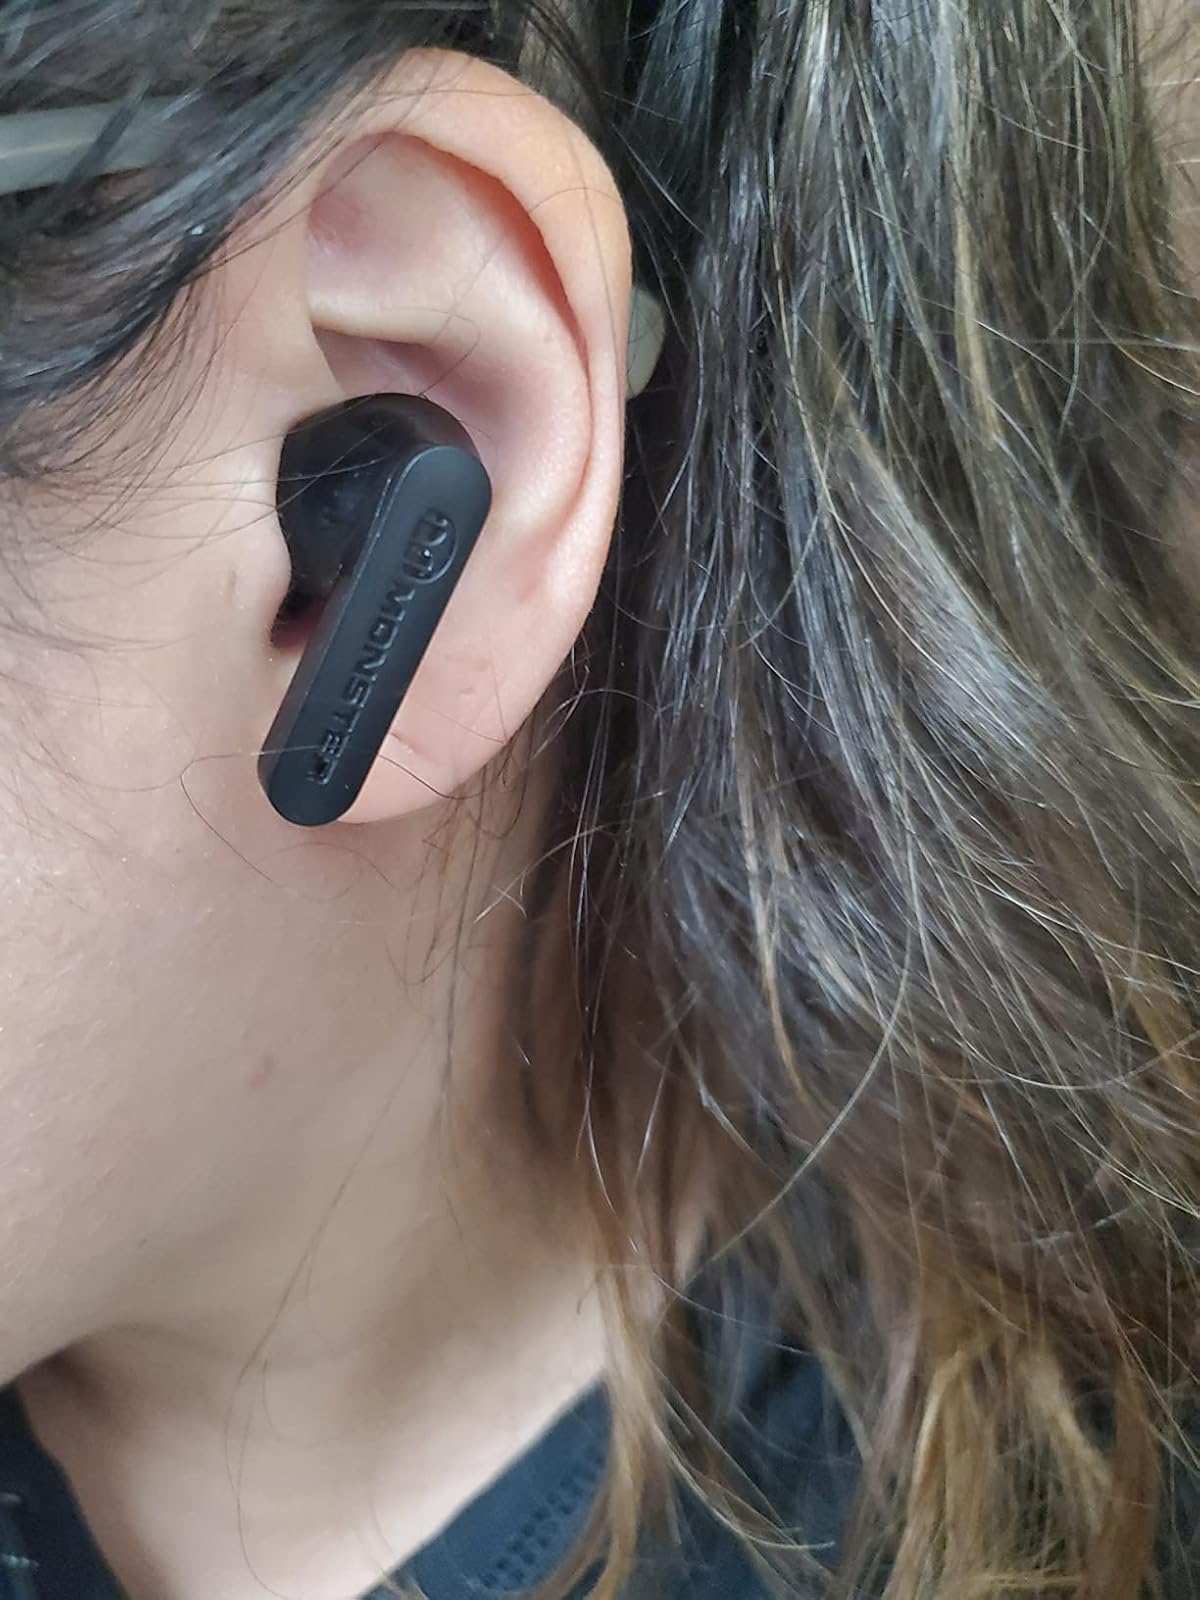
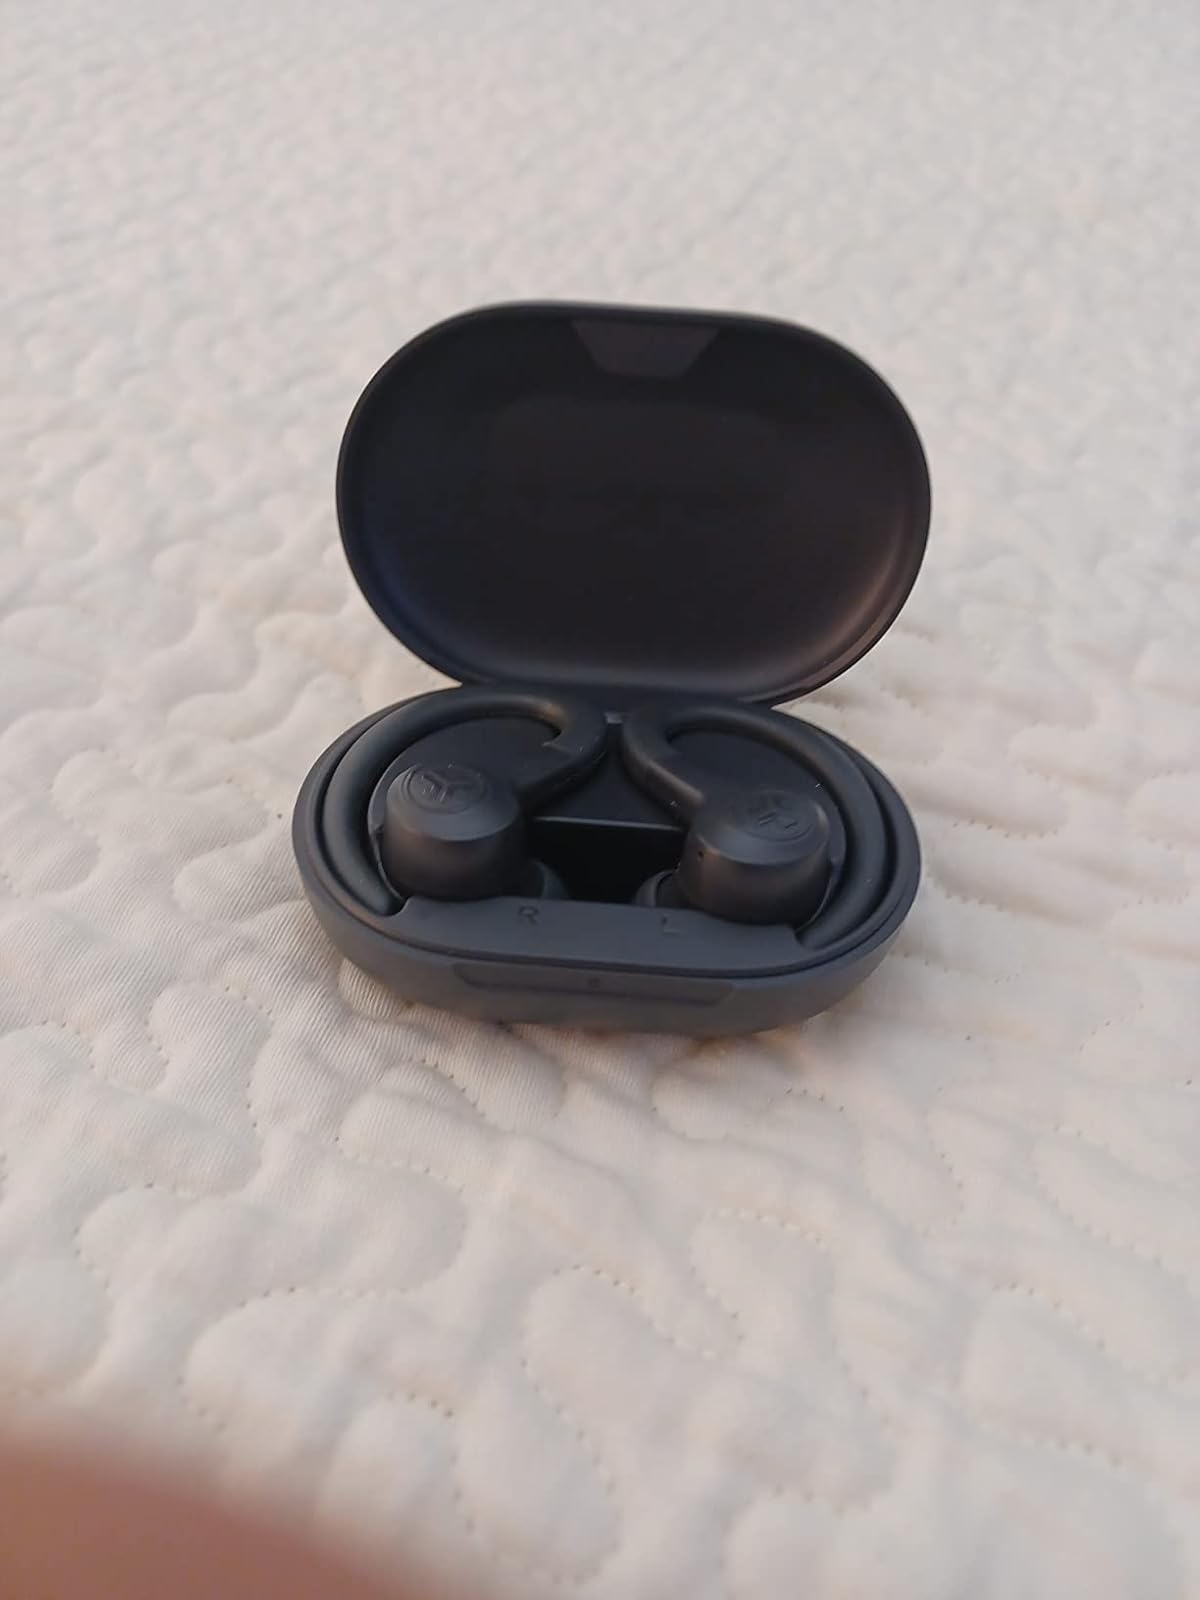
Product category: earbuds
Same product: no